Lovely Mary

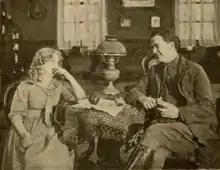
Mary Miles Minter in "Lovely Mary" (1916)

As detailed in film magazines, the film is set in the Florida Everglades in 1901, at which point state law permitted citizens to employ convicts. Mary Lane (Minter) is the last heiress of a southern family, whose inheritance consists of a plot of land. Manning and Dempster, representatives of competing real estate firms, bid to buy this land. Dempster schemes to buy the land at a price far below its worth, and when a neighbour discovers, Dempster shoots the neighbour and frames Manning for the crime. Manning is found guilty and sentenced to hard labour.